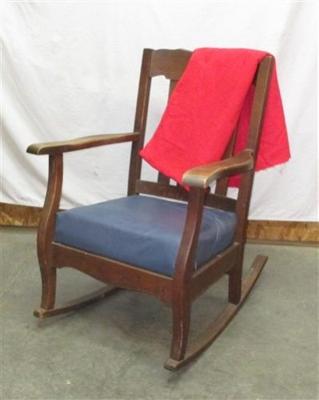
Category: chair